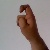
The image shows a hand gesture representing the letter 'X' in Indian Sign Language.